Synodontis

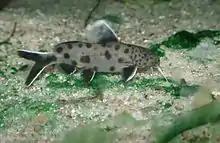
"Synodontis petricola"

"Synodontis" is a freshwater catfish that is most commonly found throughout Africa, occurring mostly in Central and West Africa. "Synodontis" is the most widely distributed mochokidae genus, occurring throughout most of the freshwaters of sub-Saharan Africa and the Nile River system. They can live in freshwaters which can be creeks, ponds, streams, lakes, and rivers. Their distribution is similar to that of cichlid fishes, however, unlike cichlids the majority of their diversity occurs in rivers not lakes.